Song Nan

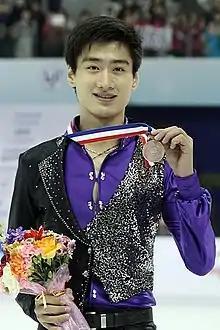
Song Nan in 2011

Song Nan (born August 9, 1990) is a Chinese former competitive figure skater. He is the 2014 Four Continents bronze medalist, the 2013 Winter Universiade champion, the 2010 World Junior silver medalist, a two-time senior Grand Prix medalist, and a three-time Chinese national champion (2009, 2012, 2013).